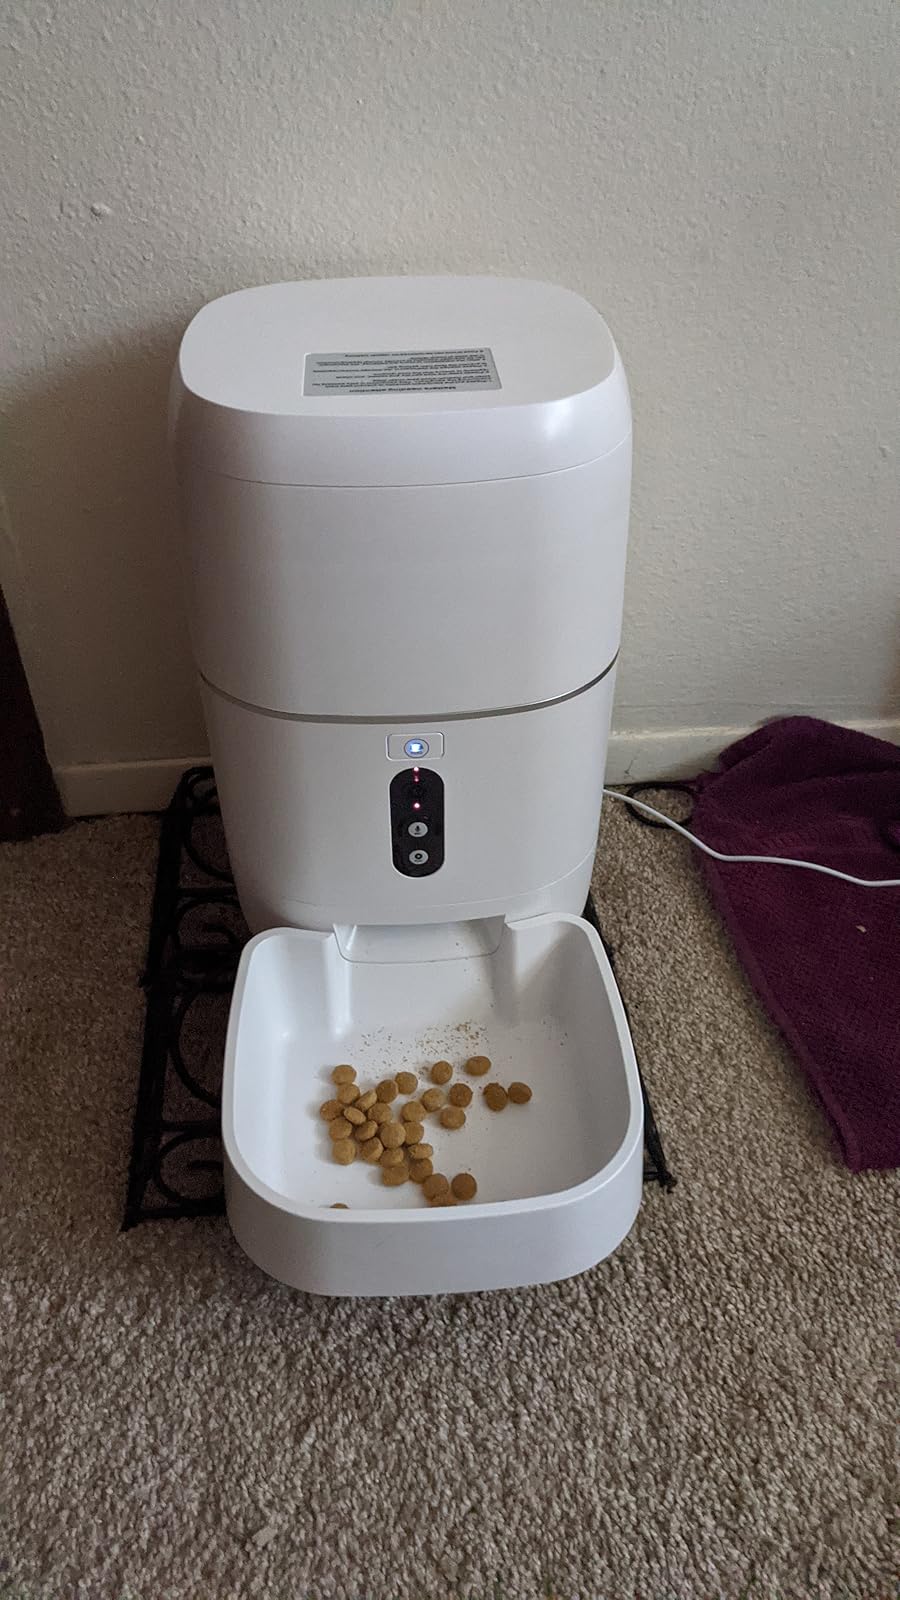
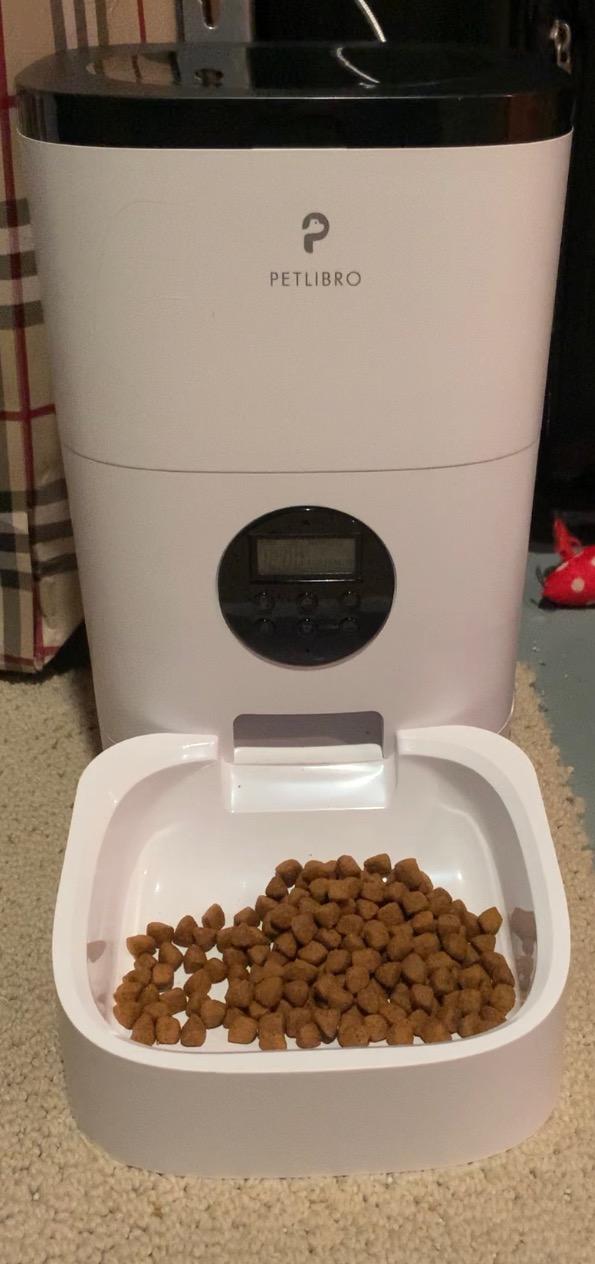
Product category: items_feeder
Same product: no